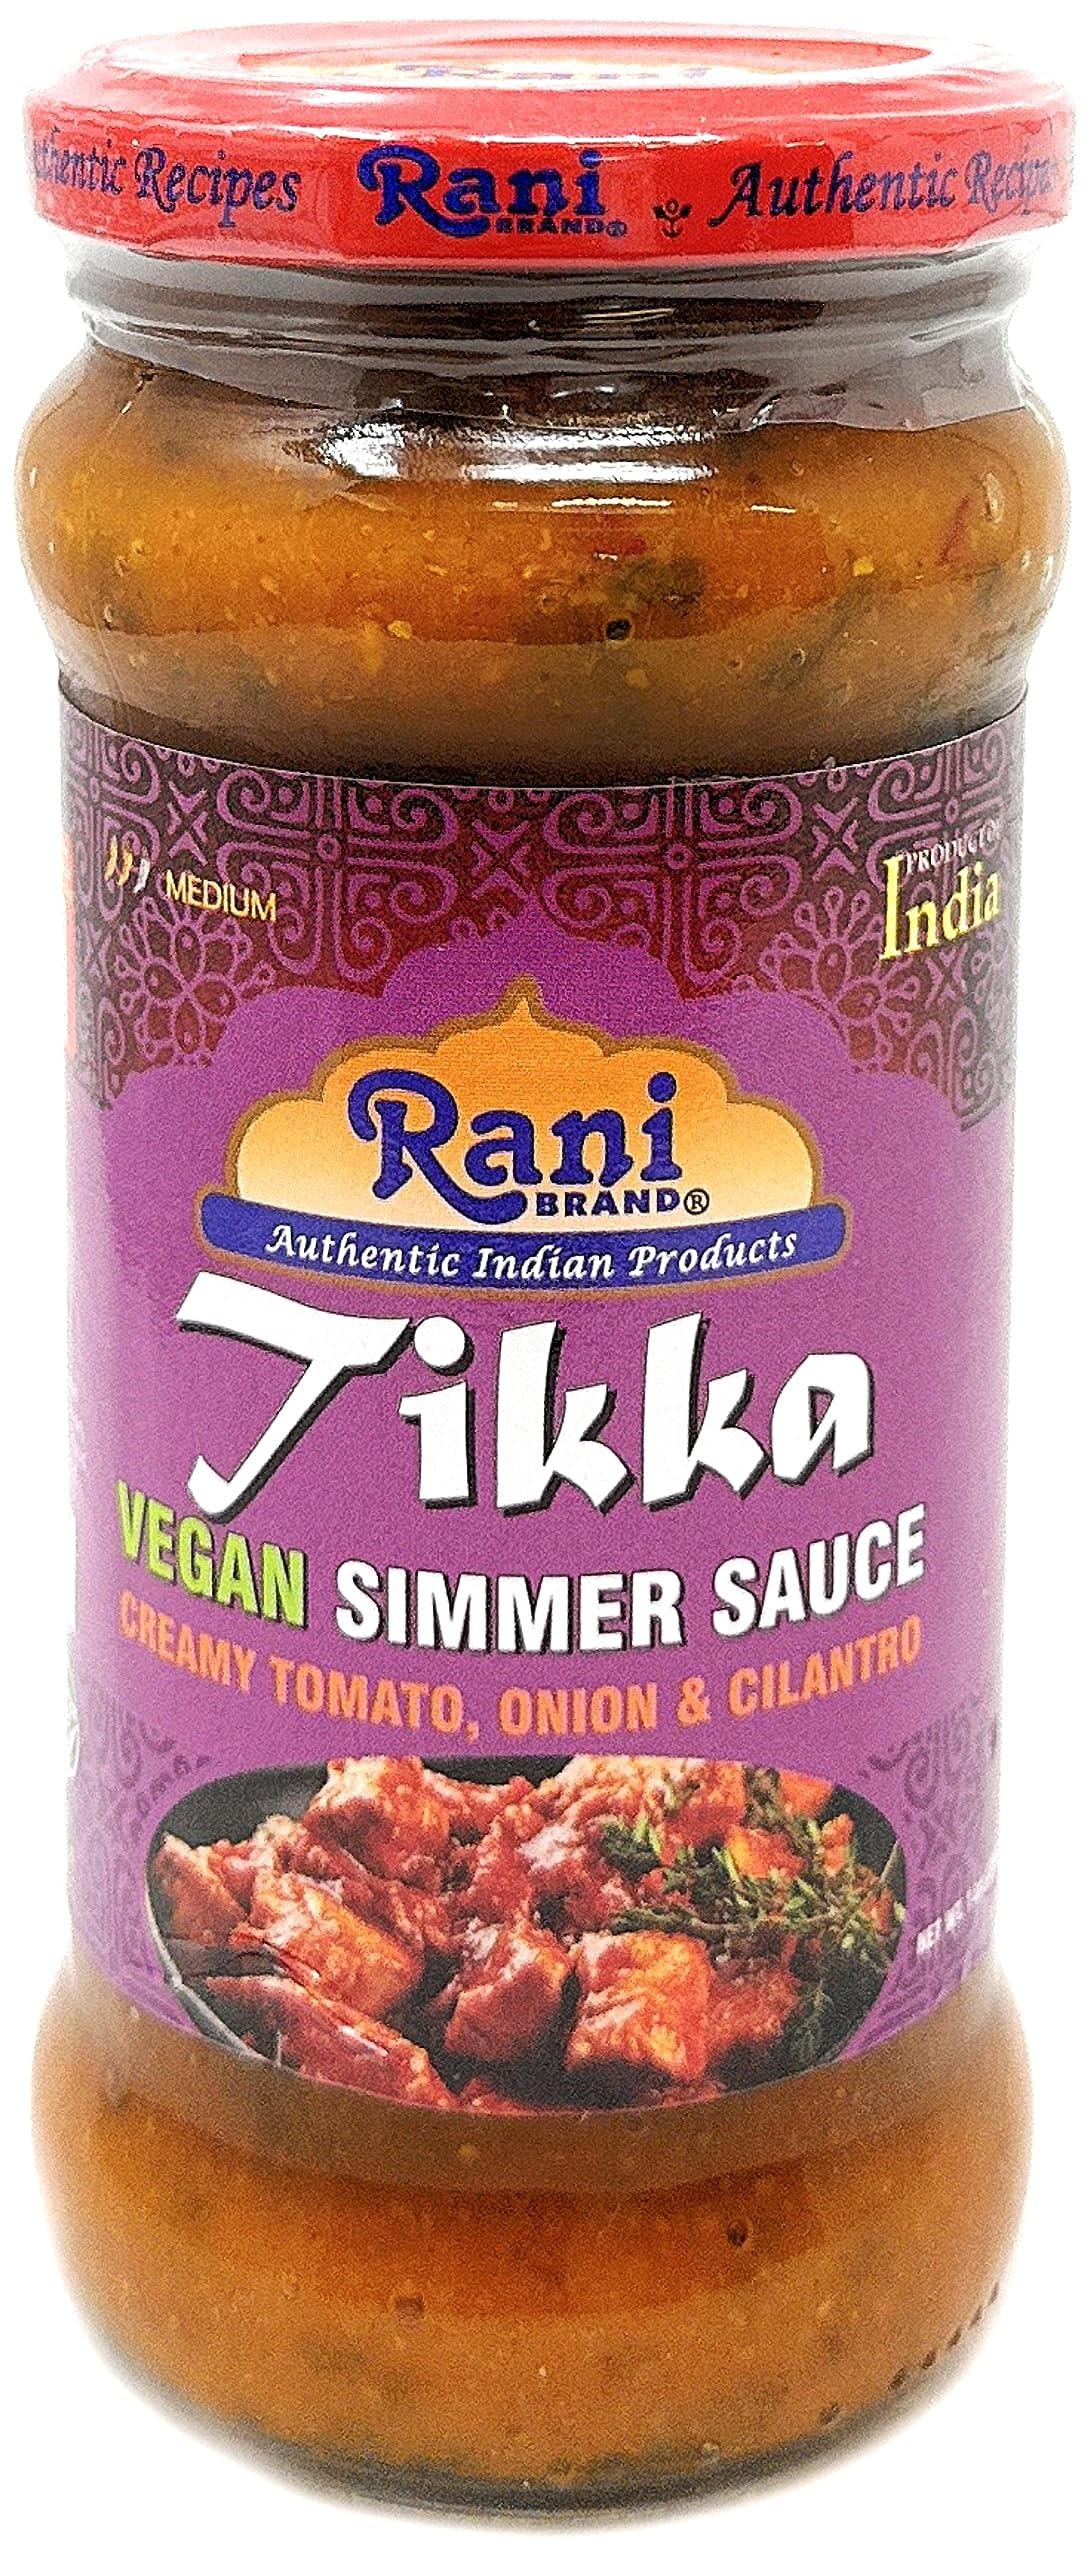
Item Name: Rani Tikka Curry Vegan Simmer Sauce (Creamy Tomato, Onion & Cilantro) 14oz (400g) Glass Jar ~ Easy to Use | Vegan | No Colors | All Natural | NON-GMO | Gluten Free | Indian Origin
Bullet Point 1: You'll LOVE our Tikka Curry VEGAN Simmer Sauce by Rani Brand--Here's Why:
Bullet Point 2: 🍗Now in GLASS JAR! We bubble & box your glass order so it will reach you safe! 100% Natural, Non-GMO, No Preservatives, Vegan, Gluten Free PREMIUM Gourmet Food Grade Spice.
Bullet Point 3: 🍗A medium-spiced simmer sauce that is easy-to-use as a rub or to create curry in few minutes. Used to to make Chicken Tikka Masala, curry vegetables or our favorite Paneer (Indian Cheese)!
Bullet Point 4: 🍗Easy to follow recipe on bottle. Rani is a USA based company selling spices for over 40 years, buy with confidence!
Bullet Point 5: 🍗Net Wt. 14oz (400g), Authentic Indian Product, Product of India
Product Description: <b>Tikka Masala</b>A Little History! <br> The state of Punjab is particularly famous for its Tandoori cuisine, which uses large clay ovens to barbecue meat dishes, breads and creamy lentil stews. Meat, poultry, and seafood are marinated in a mixture of yogurt and Tandoori Masala, and then baked in the traditional clay oven, barbecue grill, or conventional oven. The blend has a fragrant spicy aroma, which is both hot and sour in taste combining strong overtones of cumin and coriander. <br>
Value: 14.0
Unit: Ounce

Price: 14.99